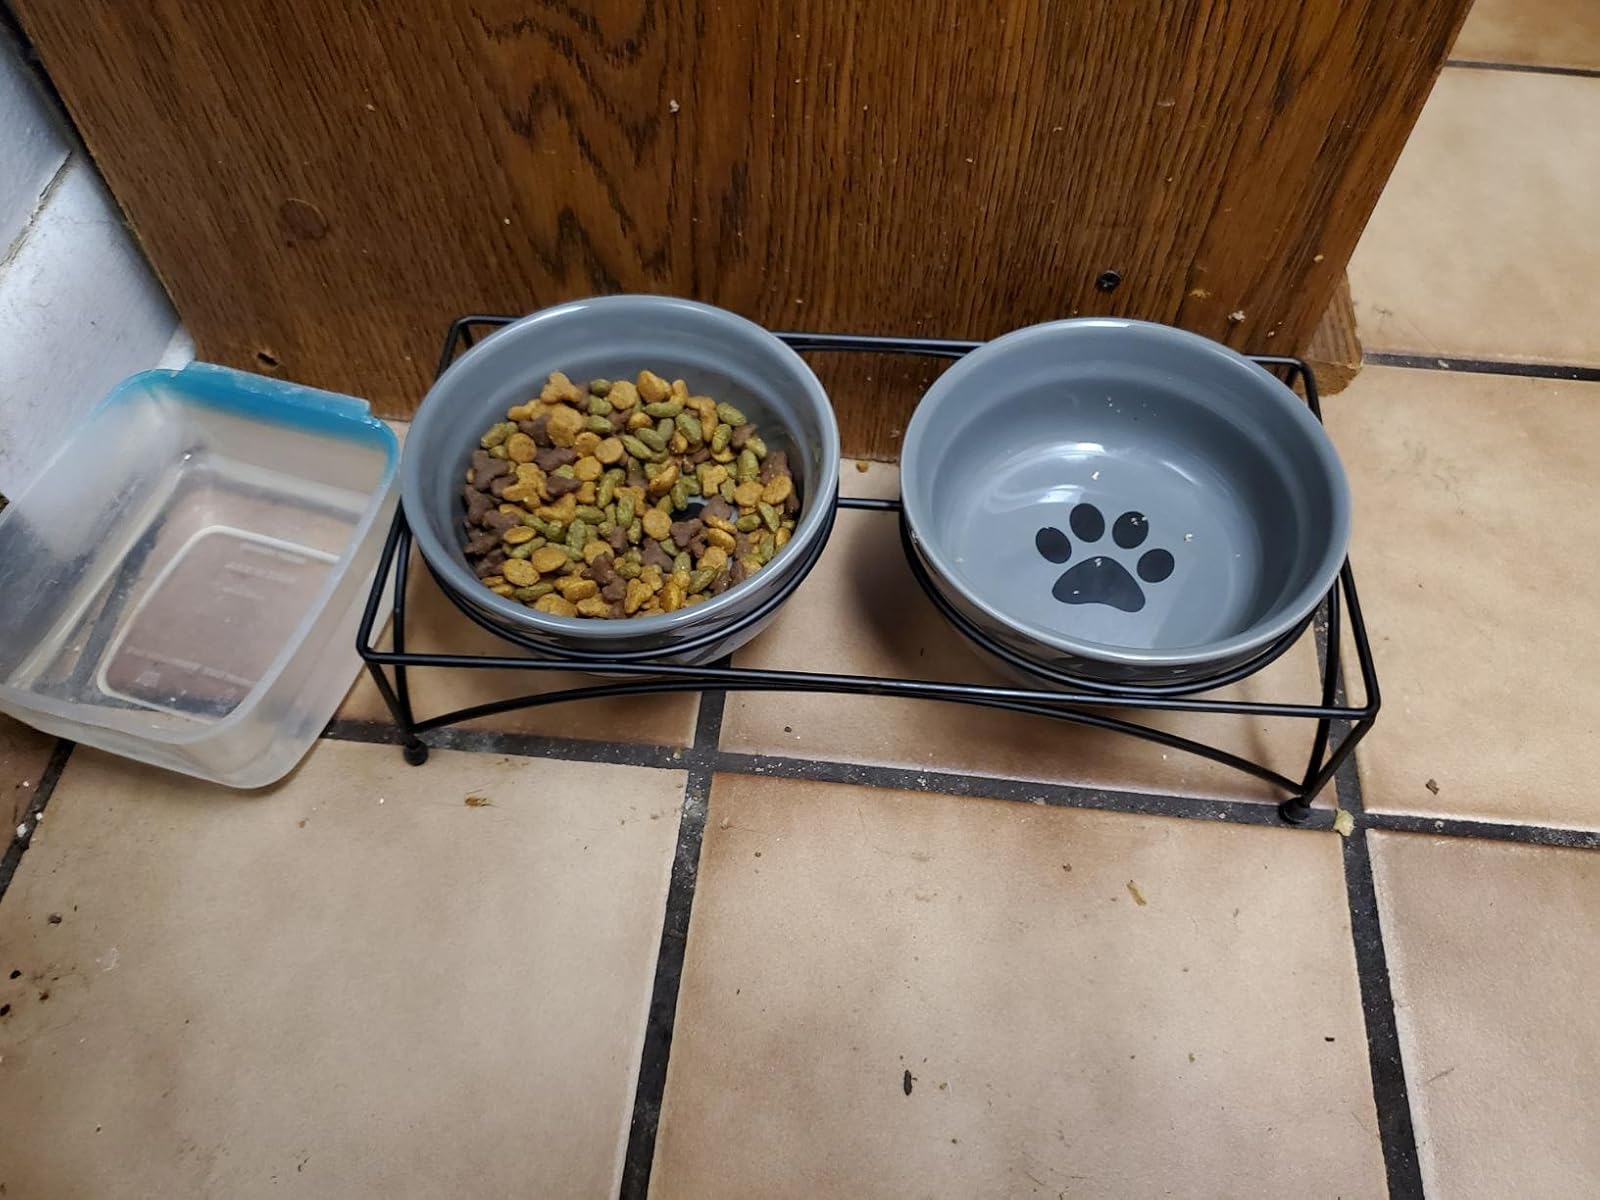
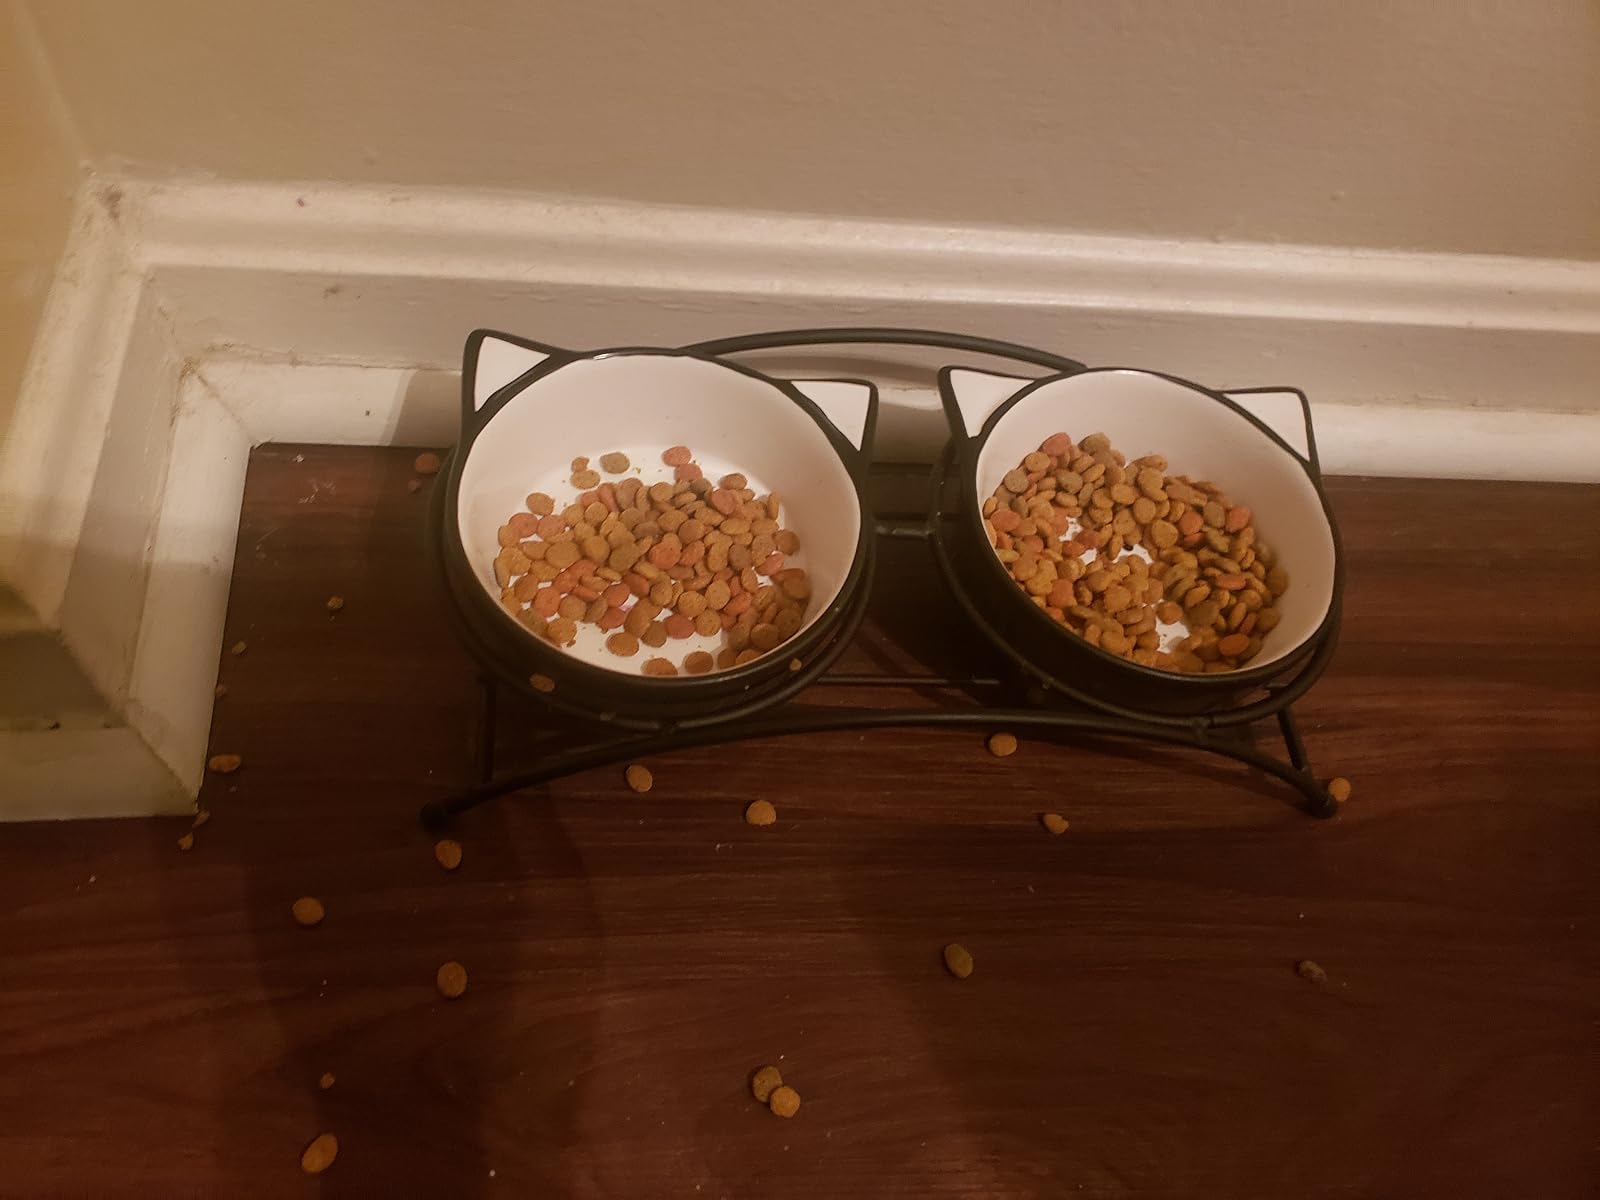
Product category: items_bowl
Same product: no